Baldur Ragnarsson

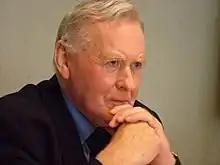
Baldur in 2005

Baldur Ragnarsson (25 August 1930 – 25 December 2018) was an Icelandic poet and author of Esperanto works. He was a teacher and a superintendent of schools in Iceland.